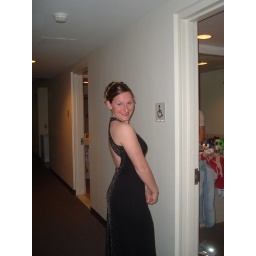
Why yes. I am down and dirty in my black dress.